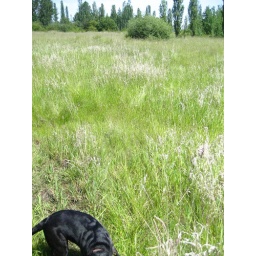
happy dog in field